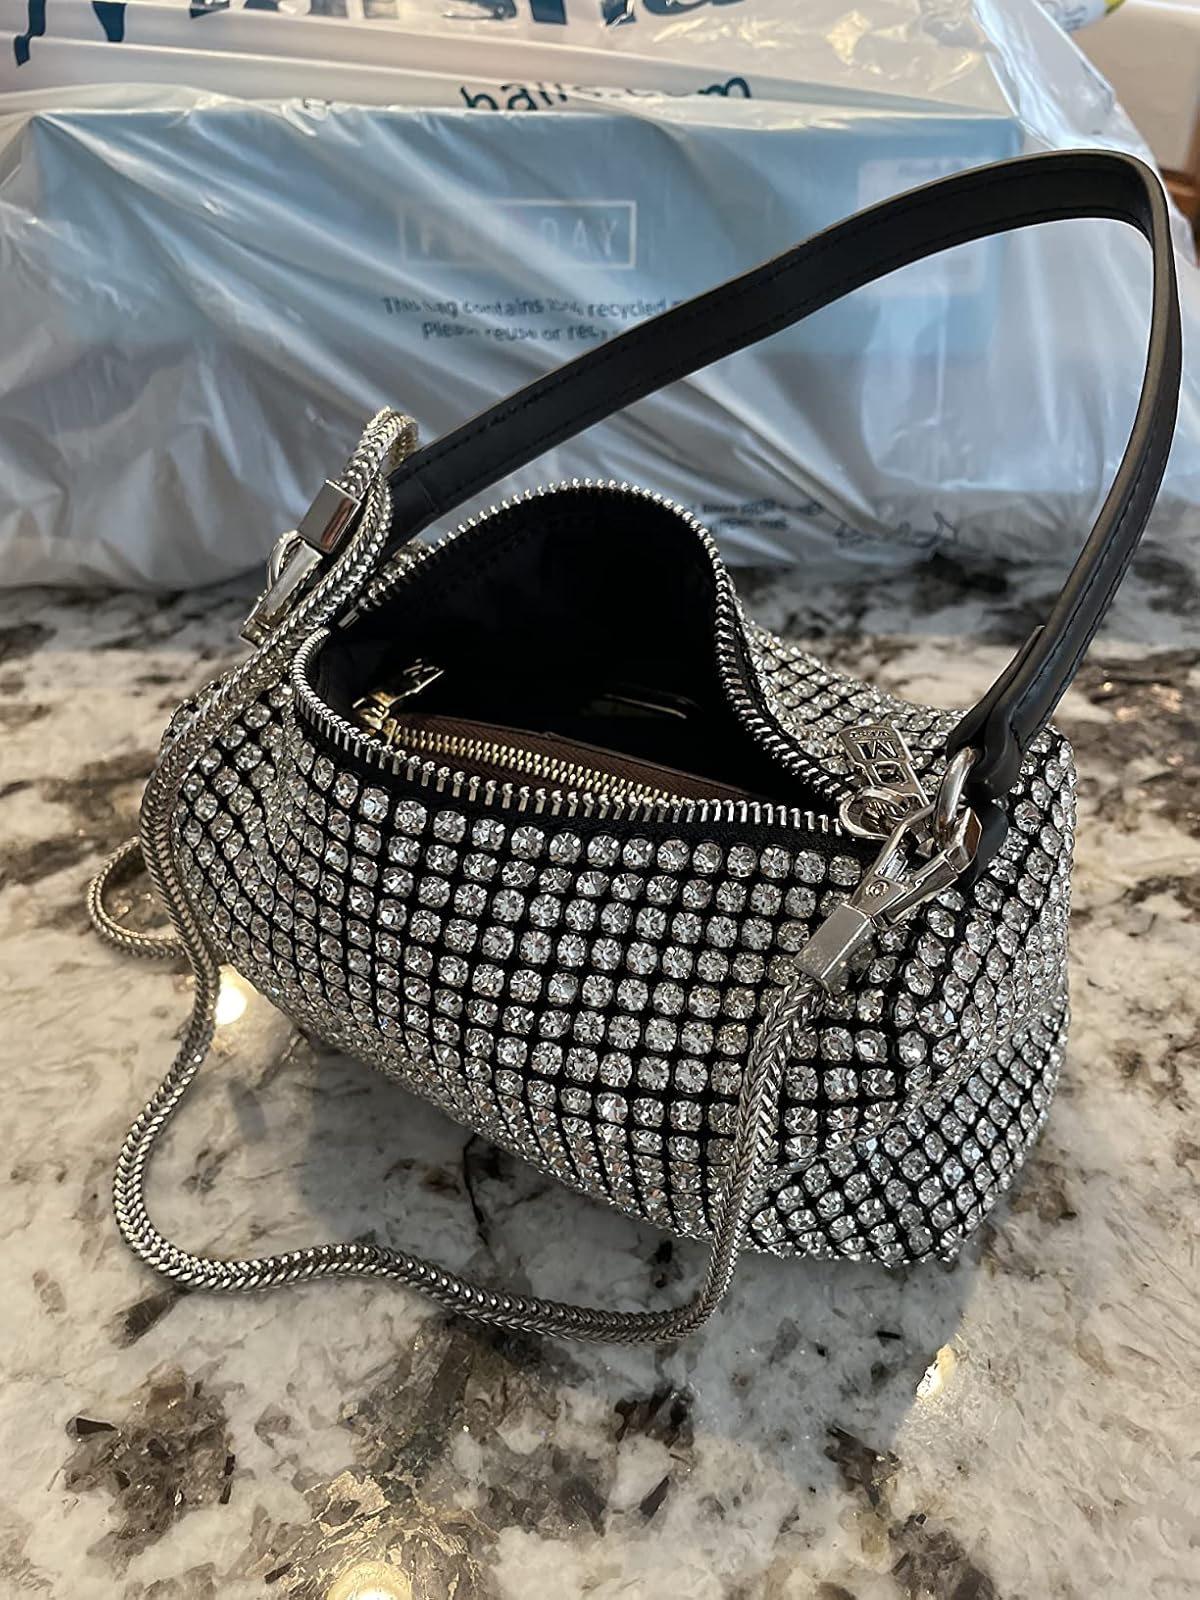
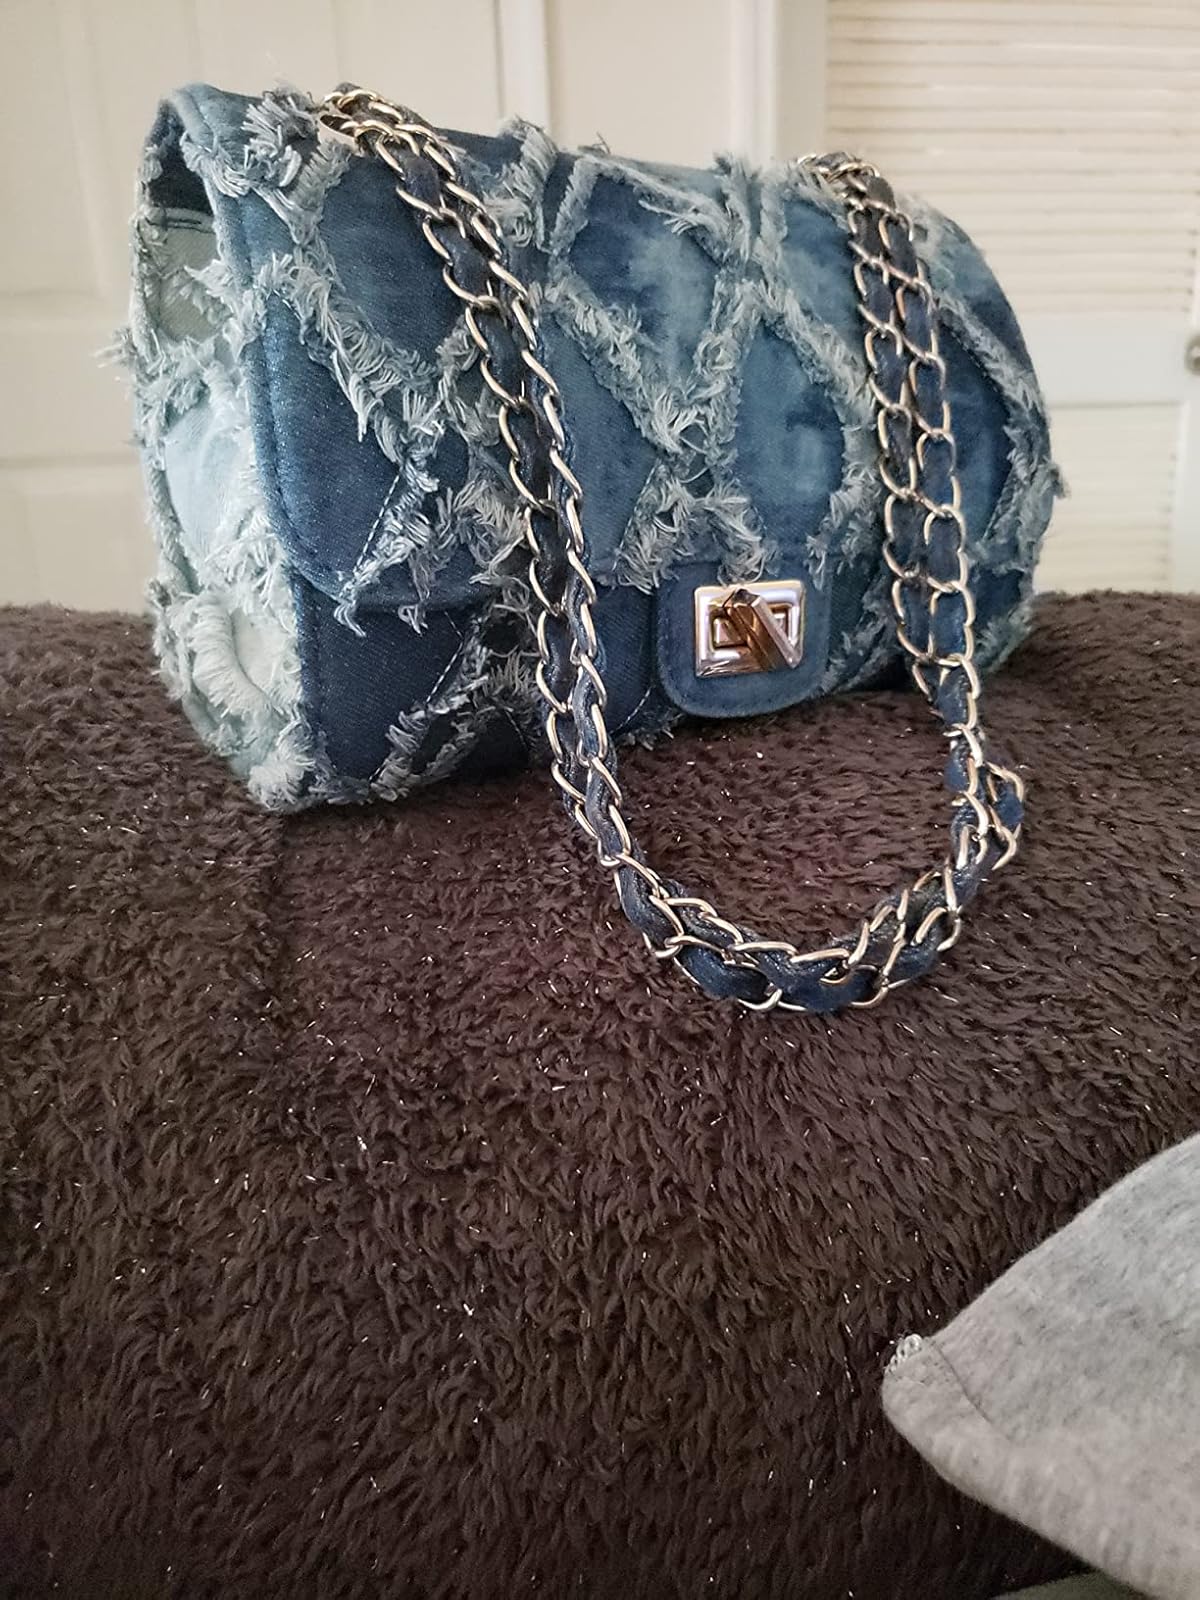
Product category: accessories_handbag
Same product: no